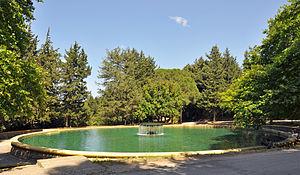
Éléousa (Rhodes, Grèce)